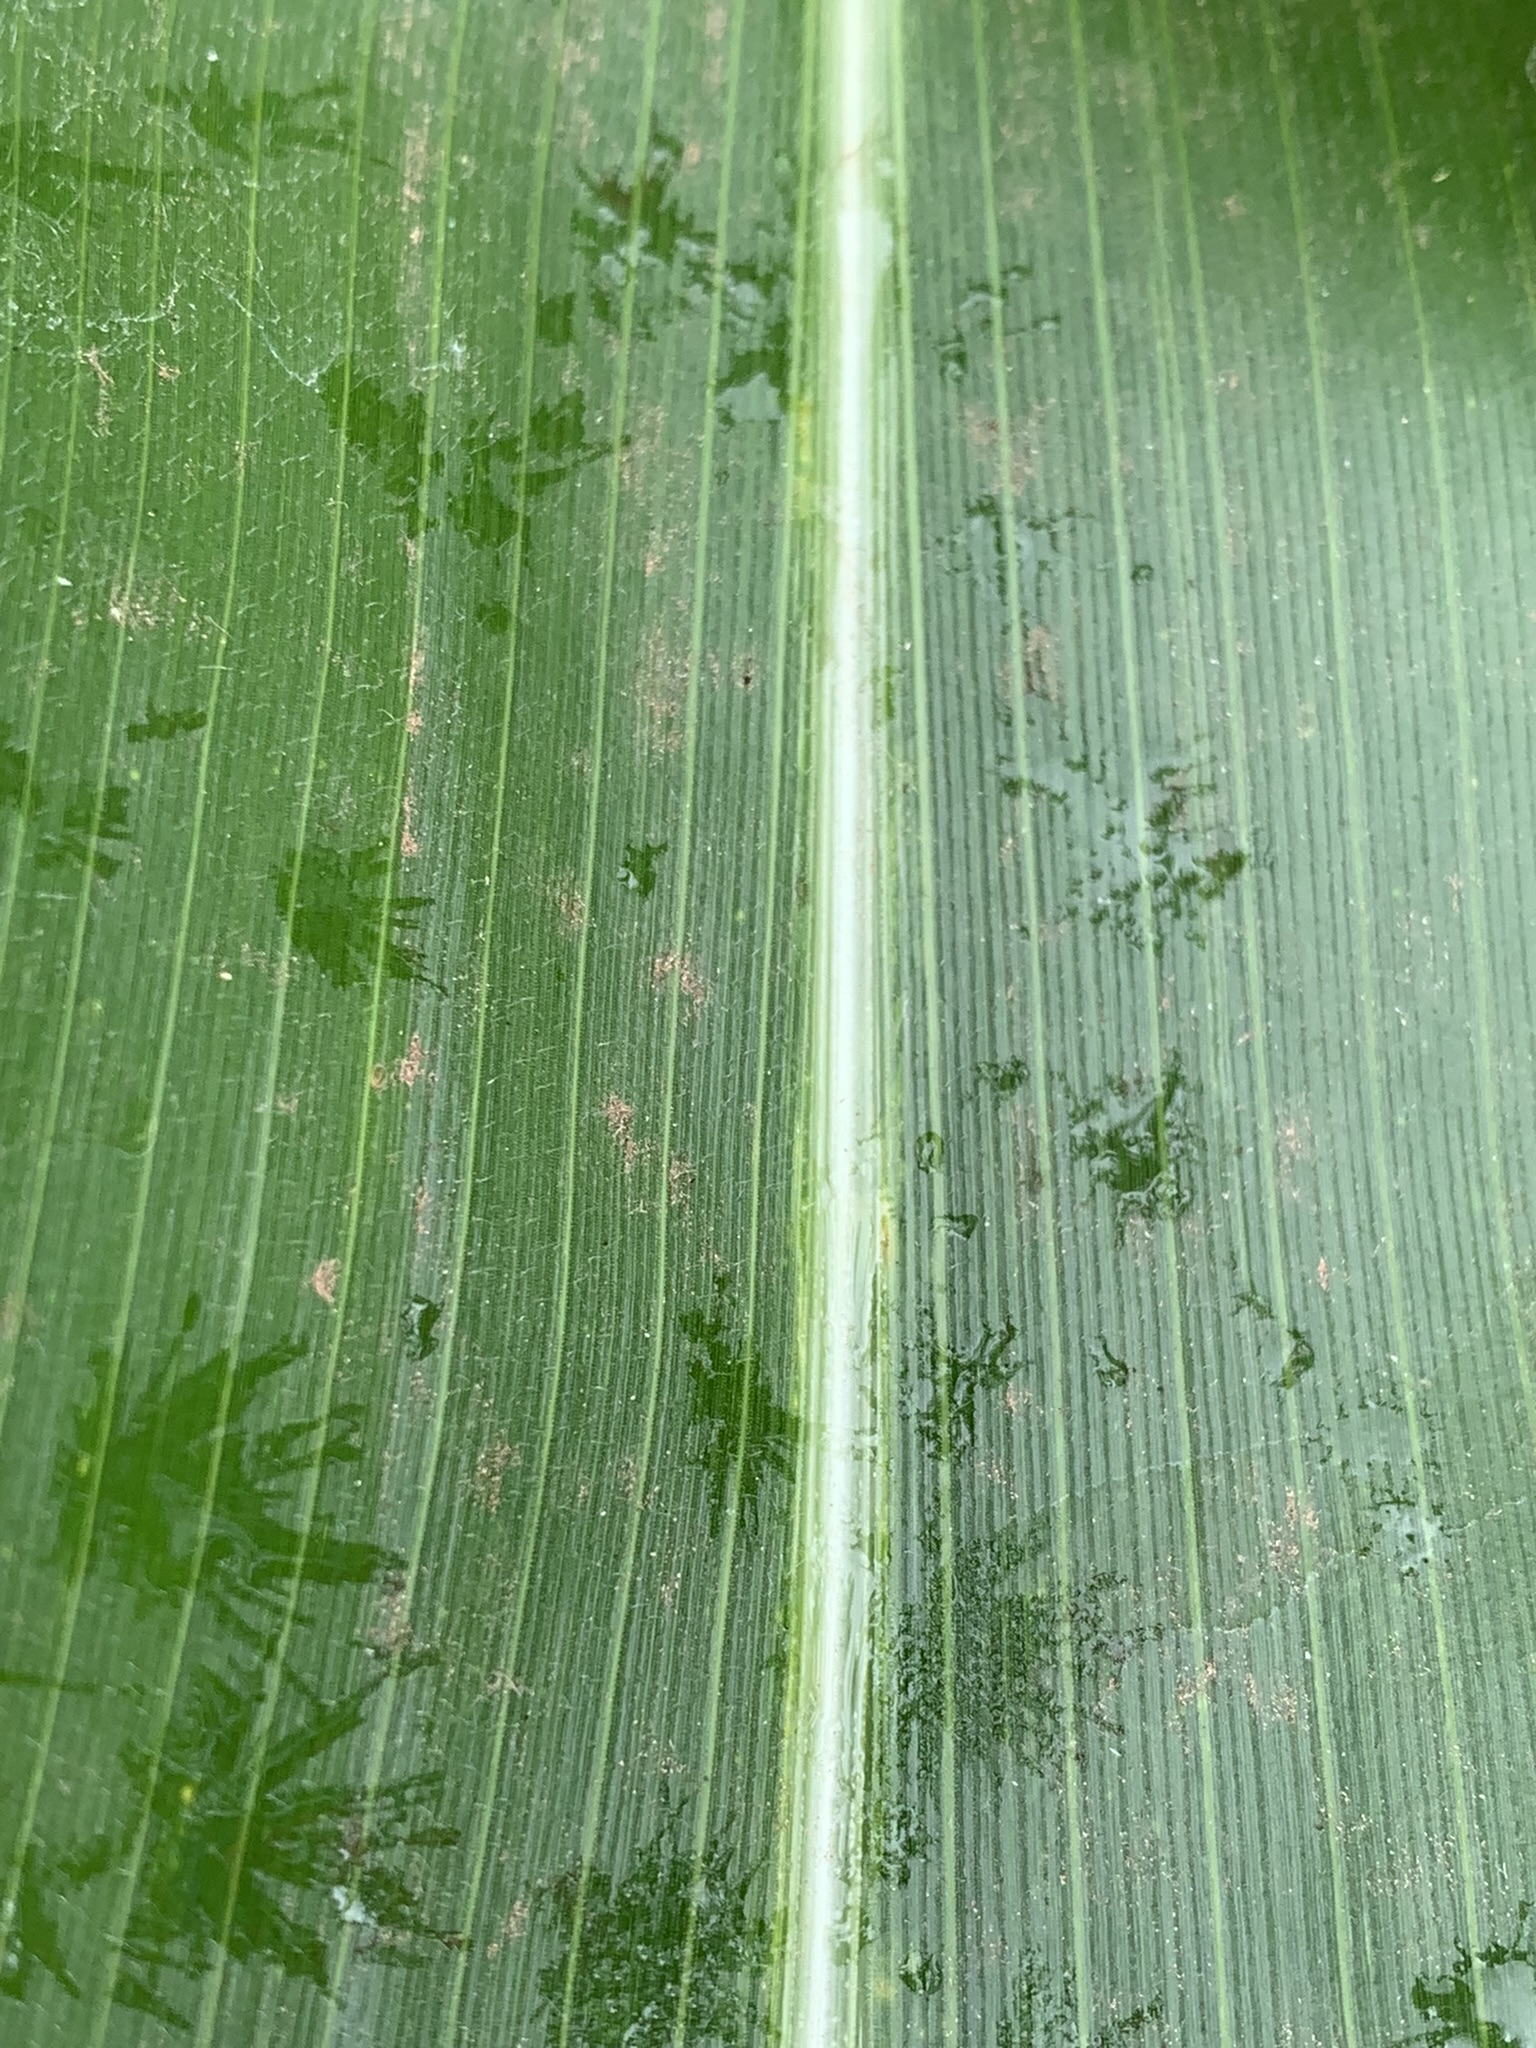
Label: Healthy